Sir John Anstruther, 1st Baronet

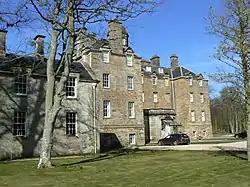
Elie House, Fife

Anstruther was the only son of Sir William Anstruther of Anstruther, M.P. in the Parliament of Scotland and known as Lord Anstruther, Senator of the College of Justices of Scotland (S.C.J.). Anstruther was created a baronet in the Baronetage of Nova Scotia on 6 January 1700 and succeeded his father in 1711, inheriting Elie House in Elie, Fife.